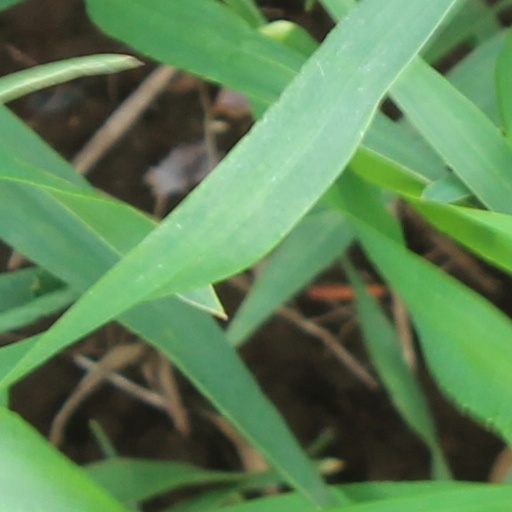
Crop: wheat